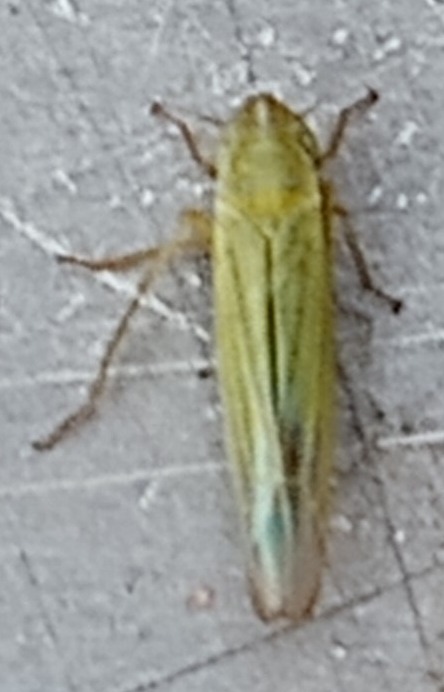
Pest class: occasional_pest